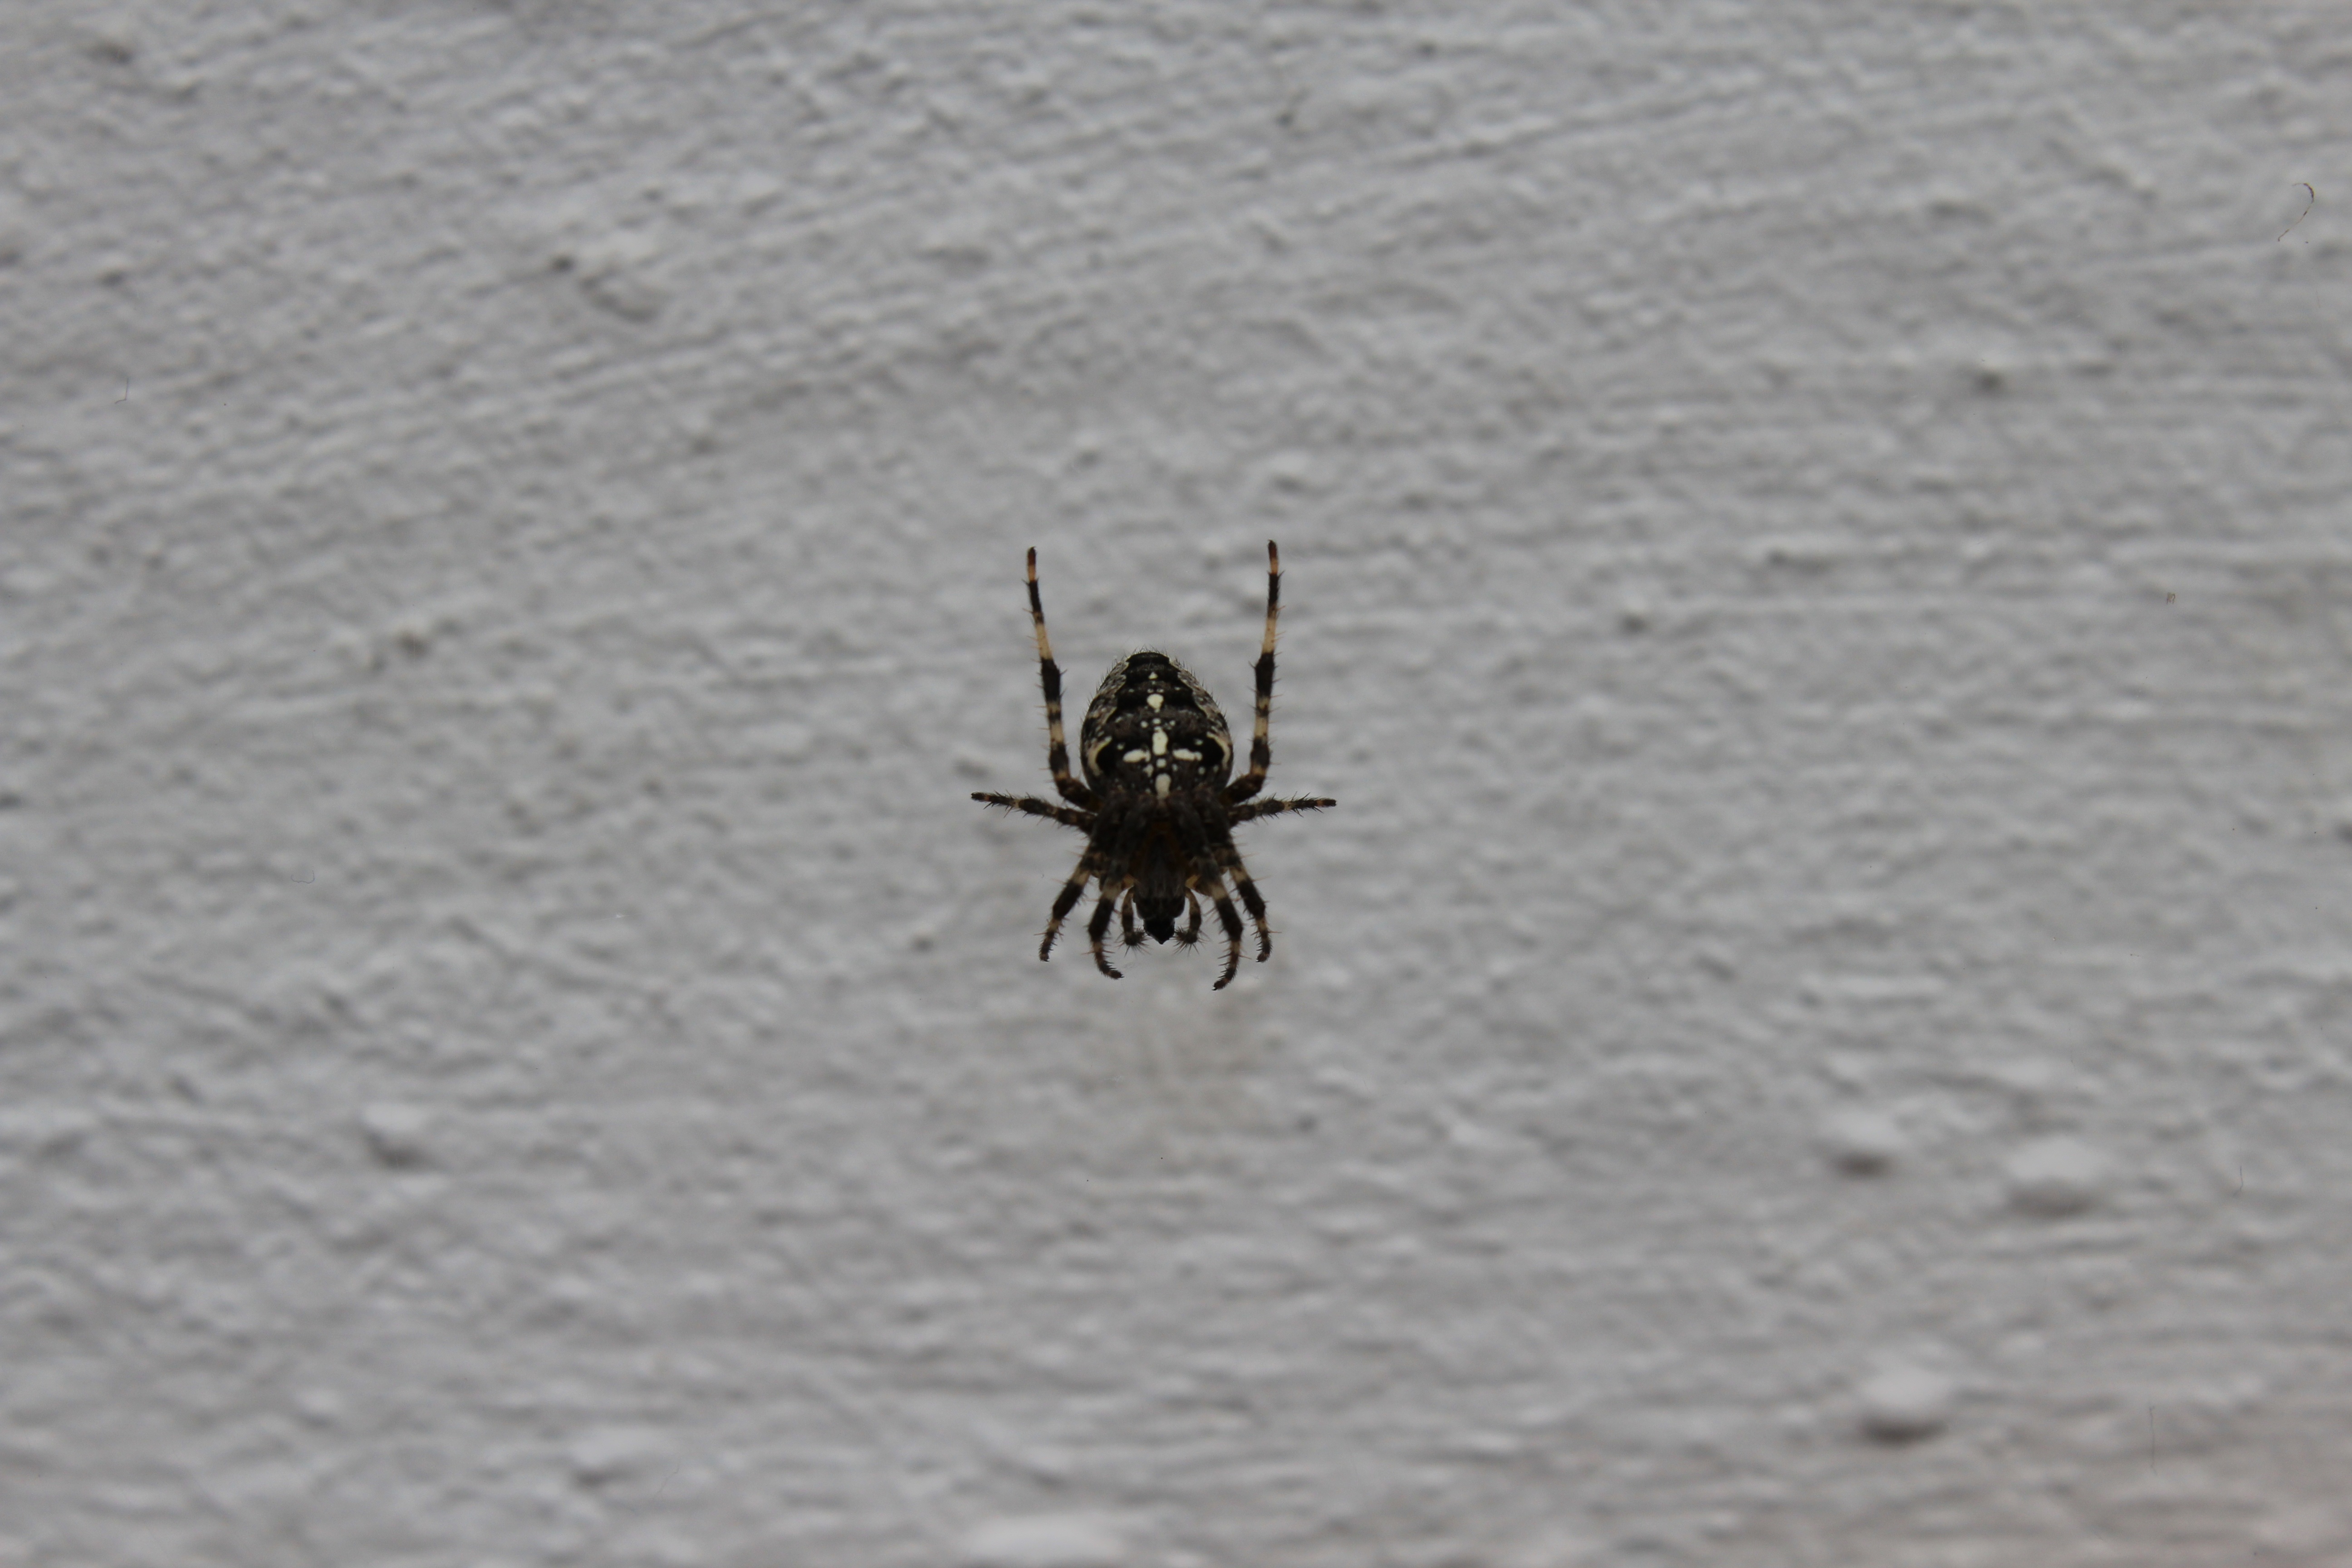
insect, fauna, invertebrate, cobweb, close up, spider, animals, arachnid, animal world, macro photography, arthropod, araneus, orb weaver spider, true orb weaver